Basic Lupine Urology

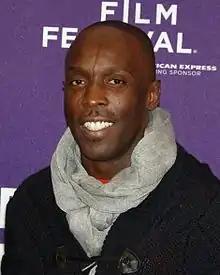
Michael K. Williams makes his third guest appearance as Professor Kane in the episode.

Leslie Hendrix, who played medical examiner Dr. Elizabeth Rodgers in "Law & Order" and several of its spin-offs, makes a cameo as a botanist in the episode. Michael K. Williams makes his third appearance on the show as Professor Kane, who fills the role of the judge; Williams also guest-starred on "Law & Order". In the episode, Williams alludes to his role as Omar Little on "The Wire" when he remarks, "A man's gotta have a code." Michael Ironside makes his sole appearance on the show as Colonel Archwood, a military lawyer.